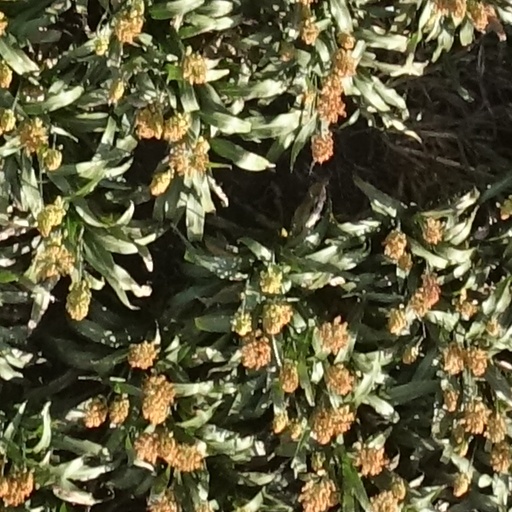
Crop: sorghum